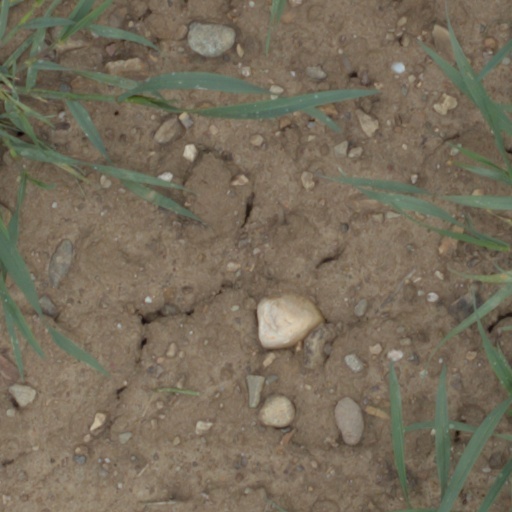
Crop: wheat